Hōne Riiwi Tōia

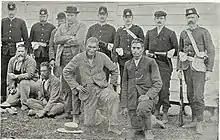
Tōia (standing, civilian dress) and four other Māori after their arrest, May 1898

Hōne Riiwi Tōia (1858 – 9 August 1933) was a notable Māori tribal leader, prophet, religious leader and protester of New Zealand. He identified with the Ngāpuhi iwi. He was born in Waimate North, Northland, in about 1858. His paternal grandfather was a Jewish trader named Levy (Riiwi) who visited the Hokianga.